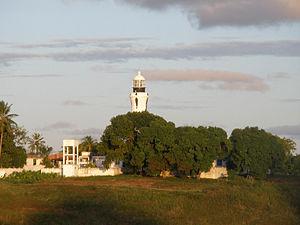
Le Phare de Maceió est un phare situé dans le quartier de Alto do Farol de la ville de Maceió, dans l'État d'Alagoas -.